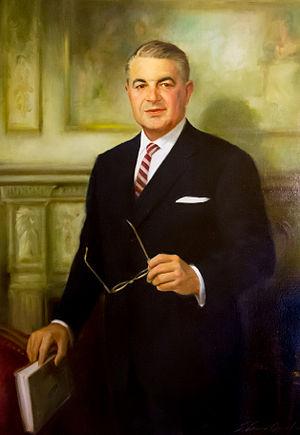
Voici la liste des gouverneurs de la colonie puis de l'État du Rhode Island.